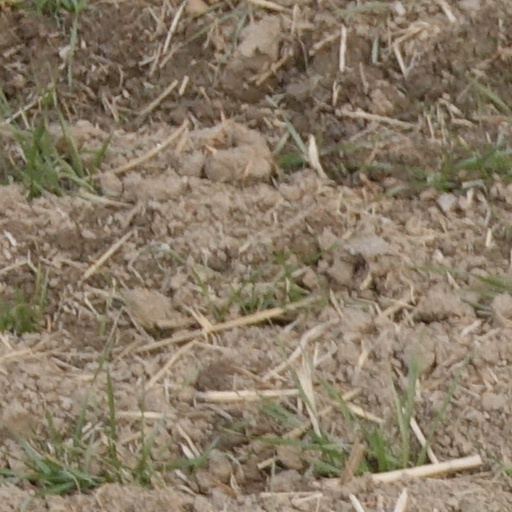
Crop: wheat